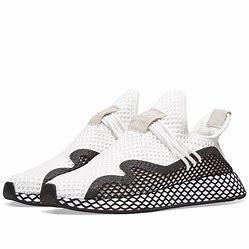
Brand: Adidas
Model: Deerupt Runner